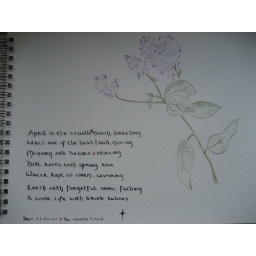
The lilac tree in my garden hasn't bloomed yet so did a small water colour sketch.